Purple moor grass and rush pastures

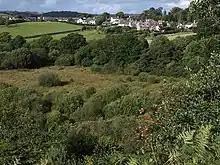
Padley Common - part of Chagford Commons is an area of purple moor grass and rush pasture

Purple moor grass and rush pastures is a type of Biodiversity Action Plan habitat in the UK. It occurs on poorly drained neutral and acidic soils of the lowlands and upland fringe. It is found in the southwest of England, especially in Devon.